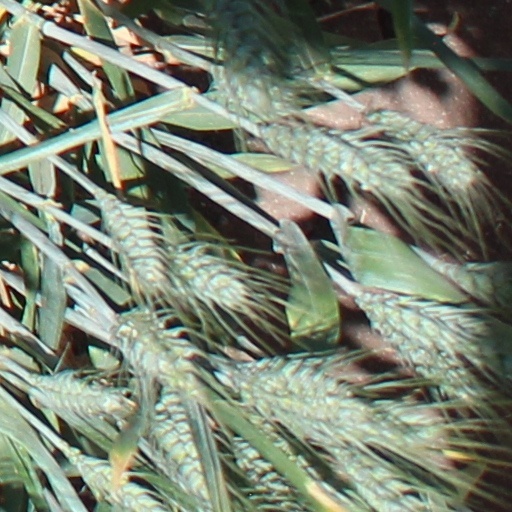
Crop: wheat